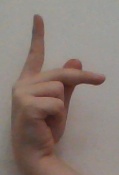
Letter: dha